Tapleys Hill Road

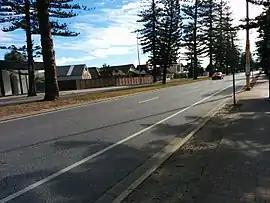
Tapleys Hill Road at Glenelg North, facing north

Tapleys Hill Road is a section of the north–south arterial road which runs parallel to the coast through western Adelaide, Australia. This entire allocation is best known as by the names of its constituent parts: Tapleys Hill Road proper, Brighton Road, Ocean Boulevard, Lonsdale Road, Dyson Road, Murray Road, and Gawler Street. This article deals with the entire length of the corridor for sake of completion, as well to avoid confusion between declarations. The section Tapleys Hill Road is a remnant of an historic road, and no longer runs to the geographic feature Tapleys Hill.